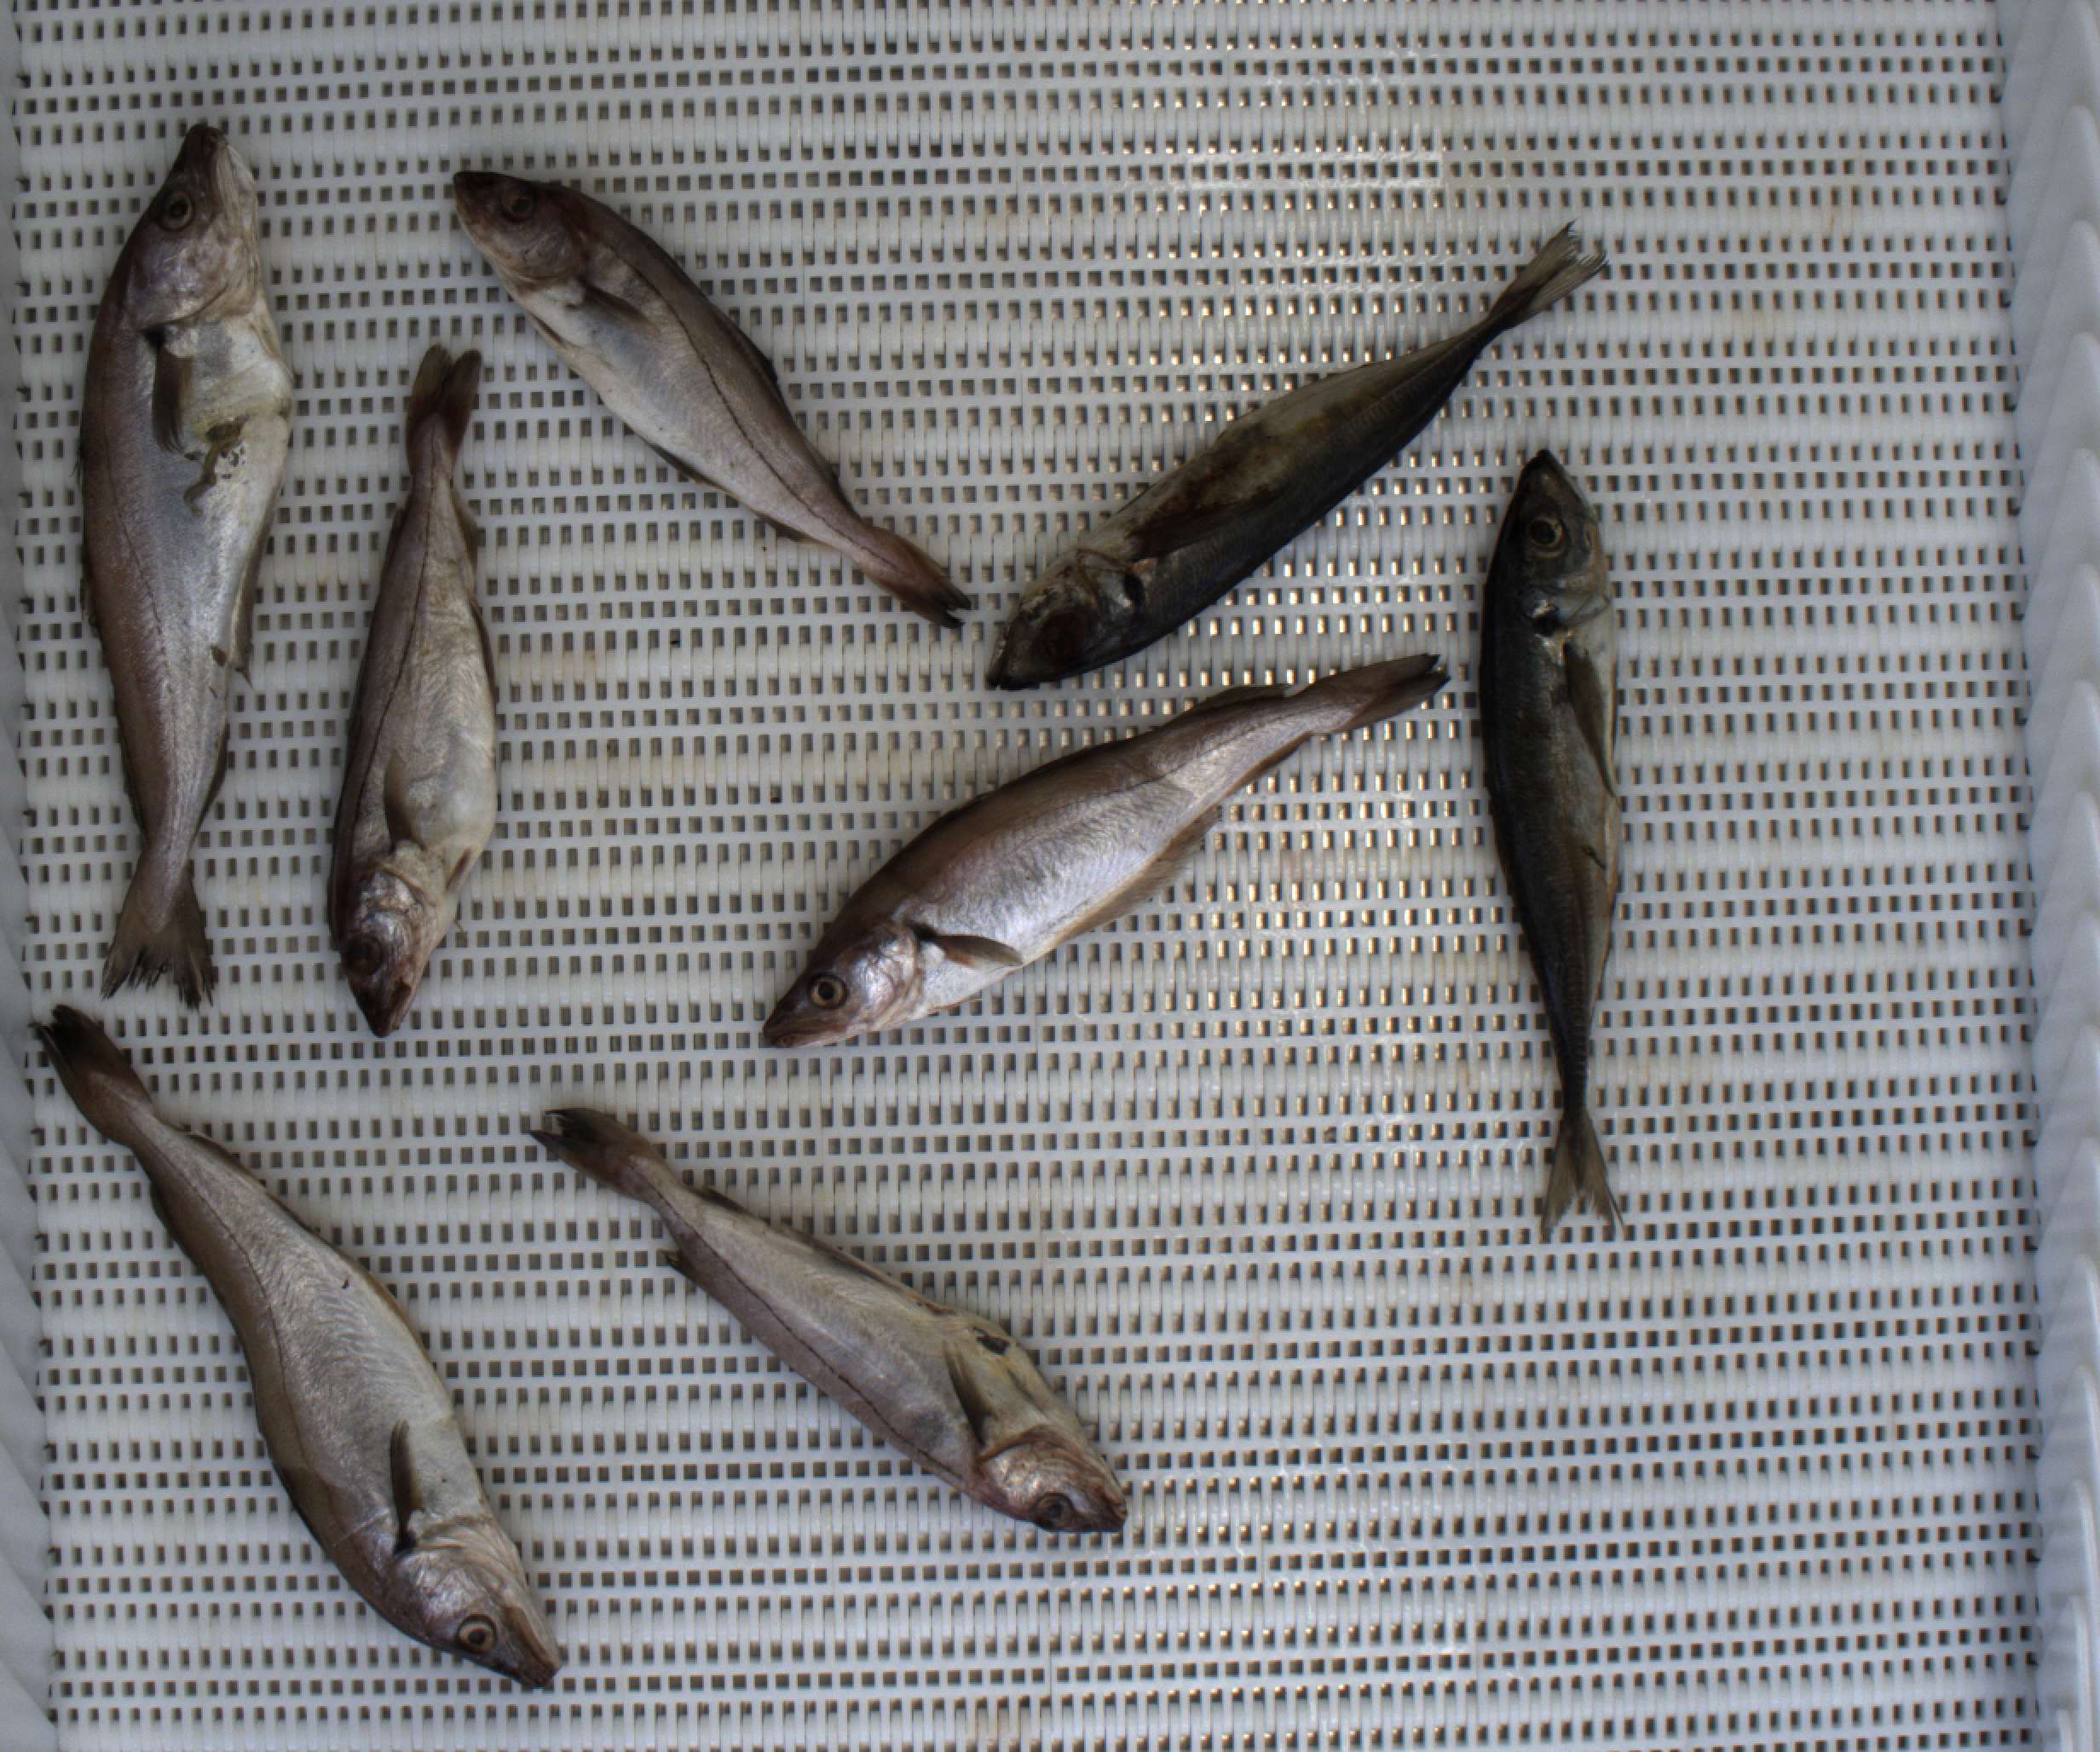
Total fish: 8
Cod: 0
Haddock: 3
Whiting: 3
Hake: 0
Horse mackerel: 2
Saithe: 0
Other: 0